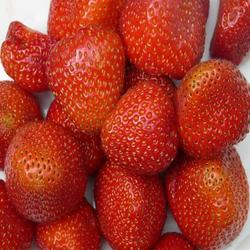
Label: Strawberry